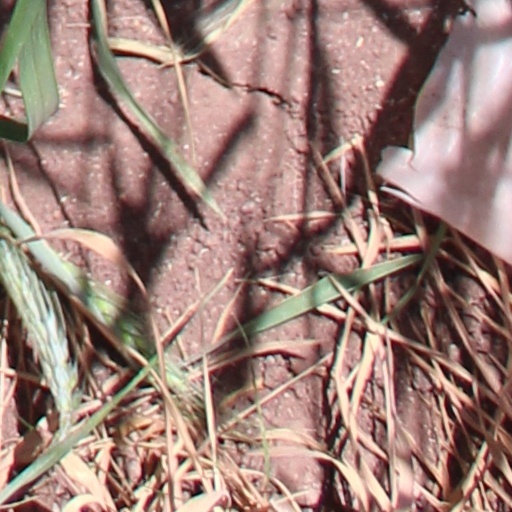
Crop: wheat